Ulf Andersson

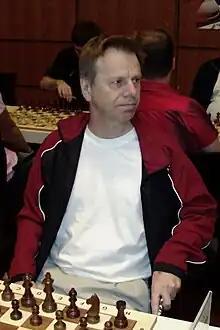
Andersson in 2008

Ulf Andersson (born 27 June 1951) is a leading Swedish chess player. FIDE awarded him the International Master title in 1970 and the Grandmaster title in 1972.